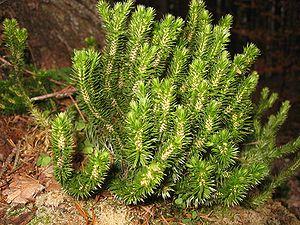
Cette page a pour objet de présenter un arbre phylogénétique des Lycophyta, c'est-à-dire un cladogramme mettant en lumière les relations de parenté existant entre leurs différents groupes, telles que les dernières analyses reconnues les proposent. Ce n'est qu'une possibilité, et les principaux débats qui subsistent au sein de la communauté scientifique sont brièvement présentés ci-dessous, avant la bibliographie.
Cette liste de Tracheophyta de Bosnie-Herzégovine, ainsi que d’espèces introduites est un aperçu incomplet d’espèces de mousses, de fougères, de gymnospermes et d’angiospermes citées dans la littérature disponible en langues bosniaque, croate, serbe et serbo-croate. Cet aperçu n’inclue pas des espèces cultivées ni celles occasionnellement introduites.